Standish Hall

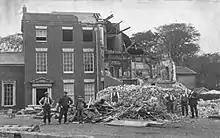
Demolition of part of the hall in 1923 after the removal of the interiors

While no standing sections of the hall remain, four wood-panelled interiors survive, three of which were transported to the U.S., with one remaining in England. The Jacobean drawing room and Elizabethan study (originally from Borwick Hall) were bought by William Randolph Hearst and shipped to New York in the 1930s. The study was later donated to the Detroit Institute of Arts, where it remains in storage as of 2020. The drawing room was later bought by Tony Hulman and installed in the Lingen Lodge, which is now used by the Rose–Hulman Institute of Technology. The library was bought by Ralph H. Booth in 1922 and incorporated into his mansion in Grosse Pointe, Detroit. The dining room was bought in 1924 and moved to Halsway Manor in Somerset.